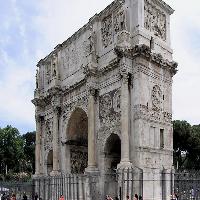
Weather: cloudy or overcast